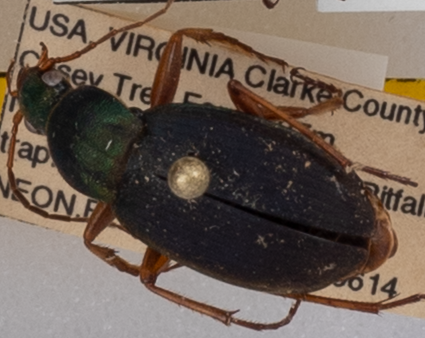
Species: Chlaenius aestivus
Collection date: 2022-06-14
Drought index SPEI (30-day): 0.03
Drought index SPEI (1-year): -0.03
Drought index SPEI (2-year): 0.54